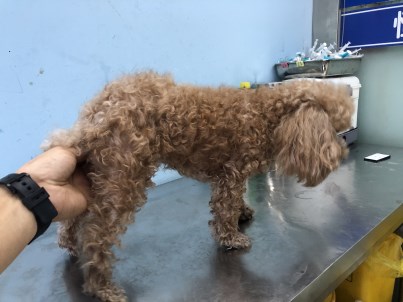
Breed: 7449-n000128-teddy